Phước Vĩnh Base Camp

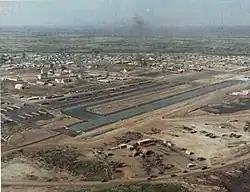
An aerial view of the Phuoc Vinh Base Camp in February 1969, showing the asphalt runway

Phước Vĩnh Base Camp (also known as Phước Vĩnh Combat Base) is a former U.S. Army base north of Biên Hòa in southern Vietnam.